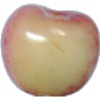
Label: Cherry Rainier 1